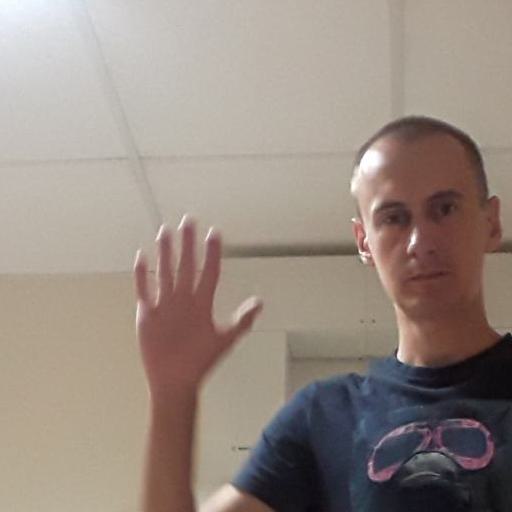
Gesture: palm